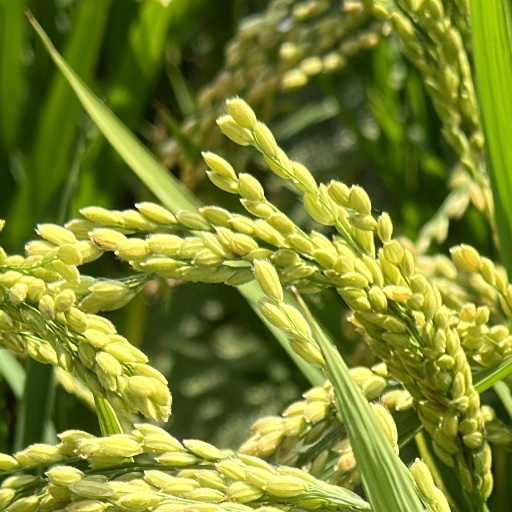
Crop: rice